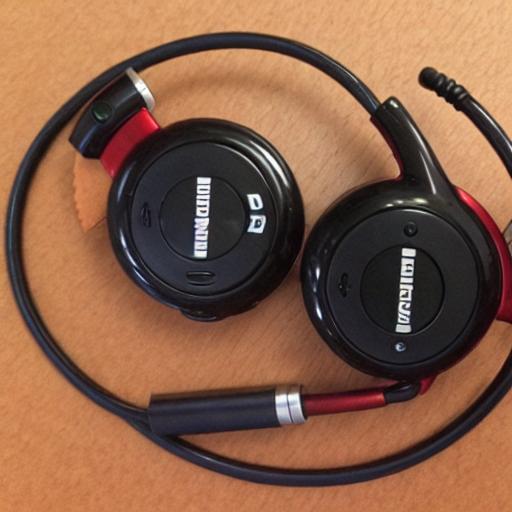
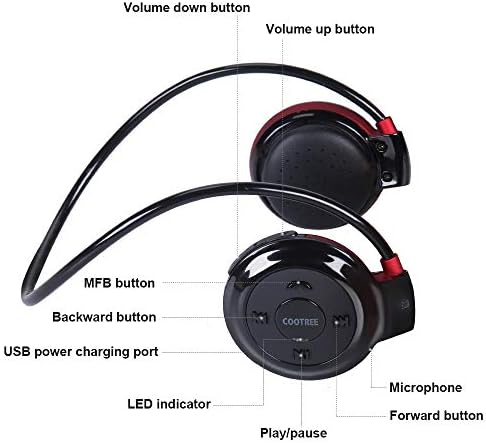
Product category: headphones
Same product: no